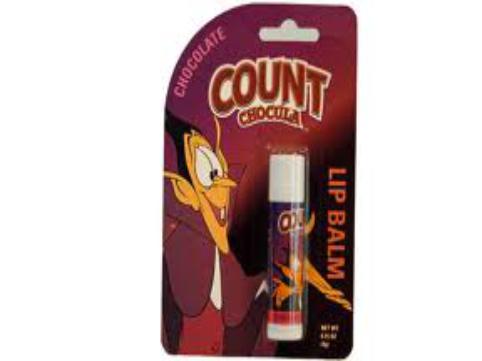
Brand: Count Chocula
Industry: Food